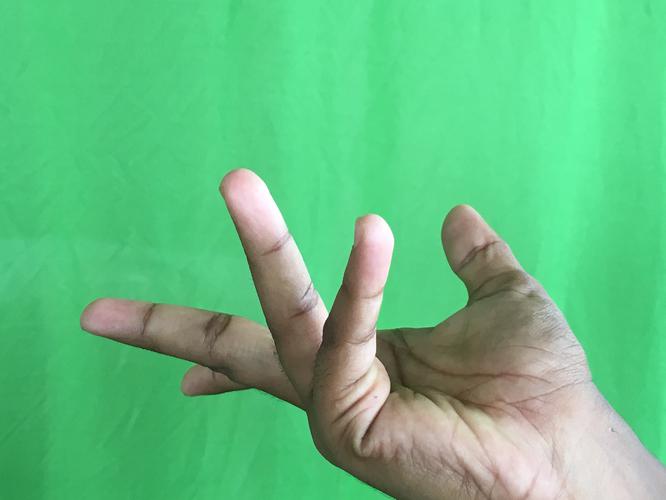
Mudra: Alapadmam
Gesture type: single_hand